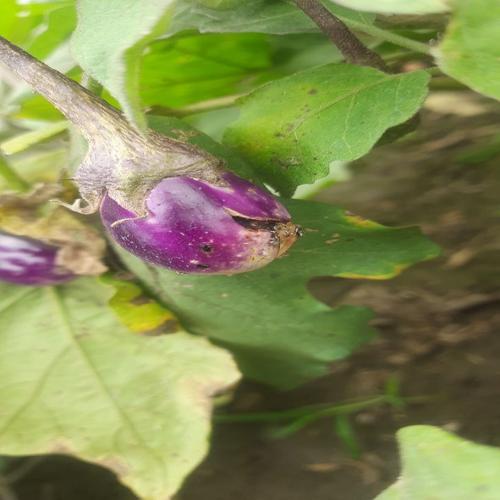
Label: Shoot and Fruit Borer